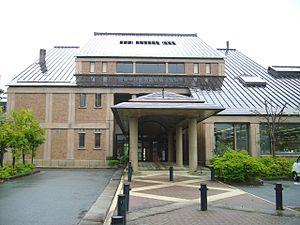
Takashima est une ville située dans la préfecture de Shiga, au Japon.